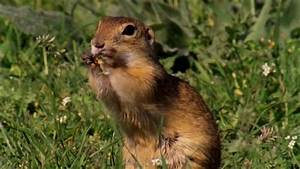
Label: squirrel